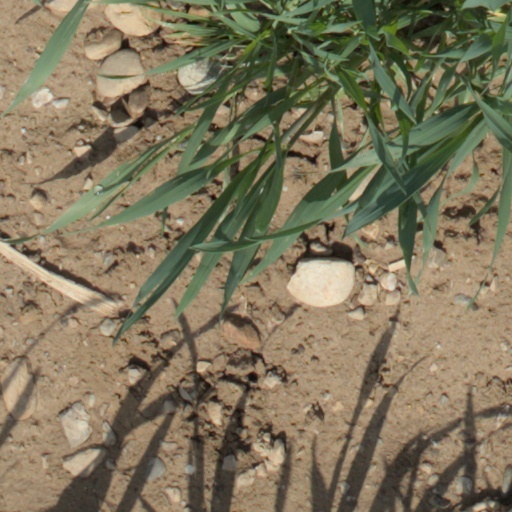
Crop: wheat